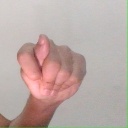
अक्षर: ट